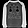
Label: Pullover